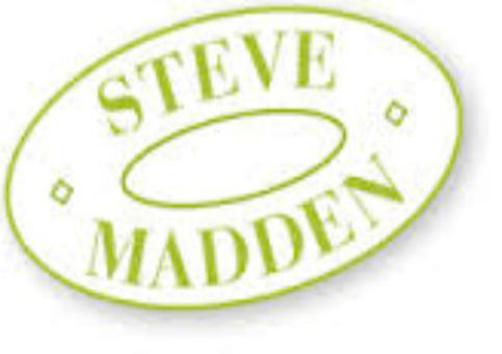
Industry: Clothes